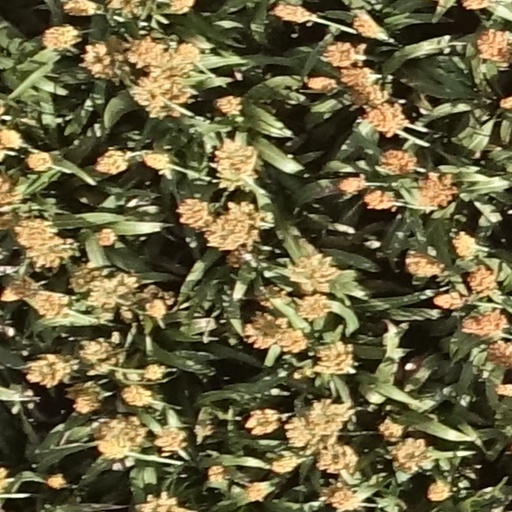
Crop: sorghum